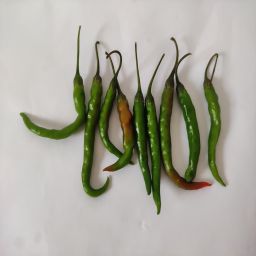
Crop: Chile Pepper
Quality: Ripe